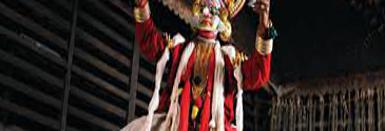
Dance form: kathakali